Fourth wall

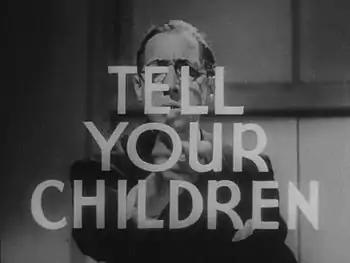
Josef Forte, as Dr. Alfred Carroll, breaks the fourth wall to warn viewers at the end of "Reefer Madness", 1936.

The acceptance of the transparency of the fourth wall is part of the suspension of disbelief between a work of fiction and an audience, allowing them to enjoy the fiction as though they were observing real events. The concept is usually attributed to the philosopher, critic and dramatist Denis Diderot, who wrote in 1758 that actors and writers should "imagine a huge wall across the front of the stage, separating you from the audience, and behave exactly as if the curtain had never risen". Critic Vincent Canby described it in 1987 as "that invisible scrim that forever separates the audience from the stage".